Eylesbarrow mine

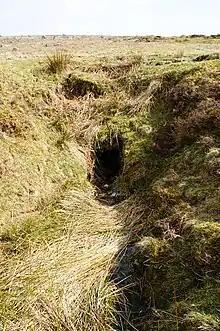
Looking up a notch cut in a grassy slope leading up to a small dark entrance

Four adits are referred to in the mine documents. Shallow Adit and Deep Adit both date from the early phase of working, around 1815. Shallow Adit is blocked, its position marked by a stream issuing from the hillside just to the south of the main track. Deep Adit, however, is still open. Its entrance is lined with sturdy granite slabs and is about high and wide.